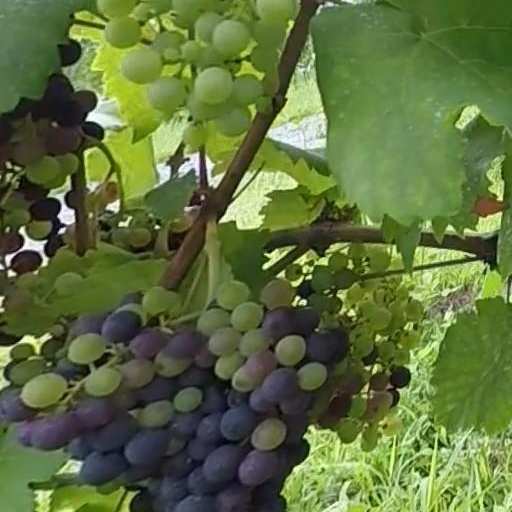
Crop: grape